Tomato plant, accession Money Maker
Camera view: tilt-top (135 deg); turntable rotation: 90 degrees
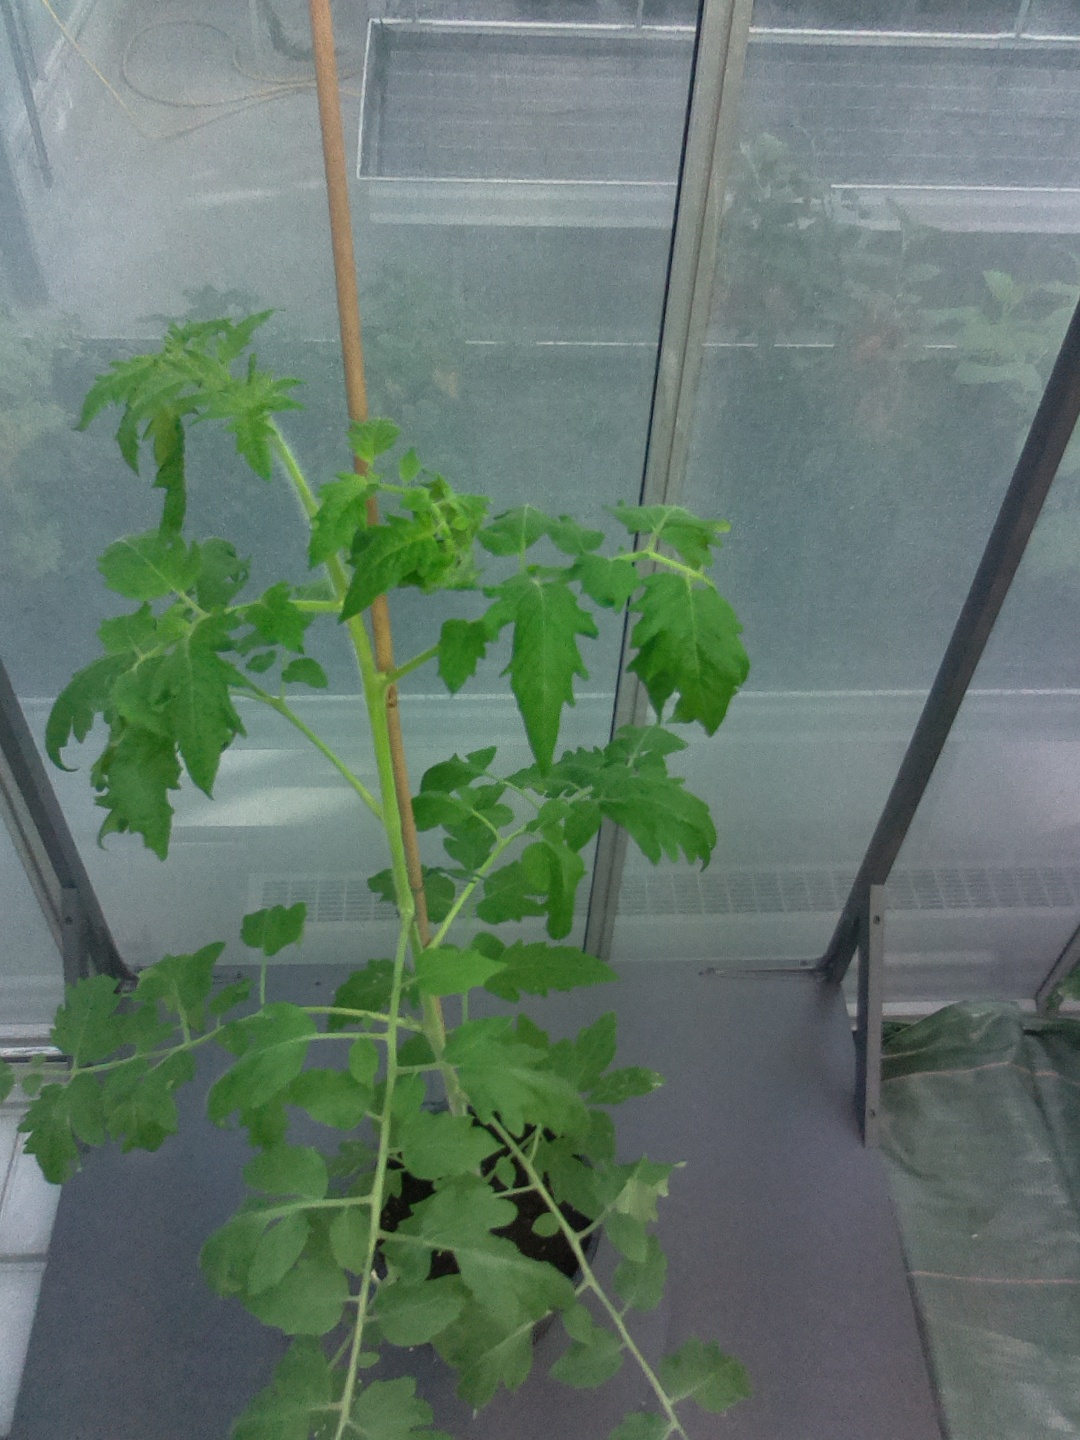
BBCH growth stage 54: 4 inflorescences visible